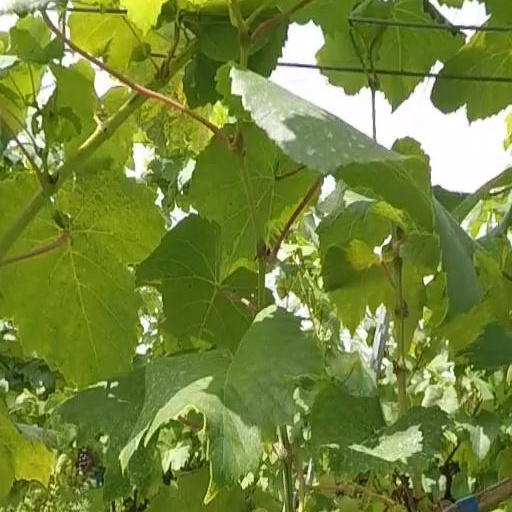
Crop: grape